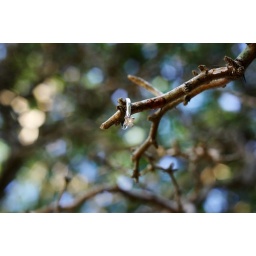
I just love blue sky in dots behind!